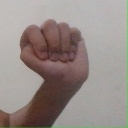
अक्षर: ठ